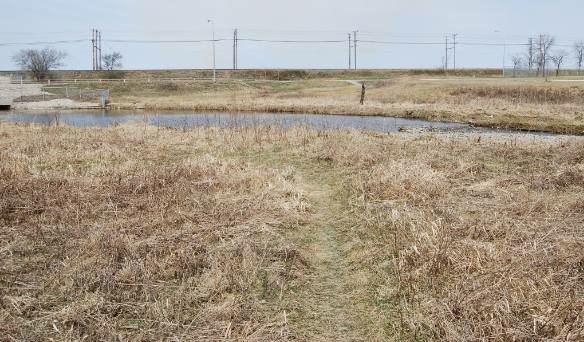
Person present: No